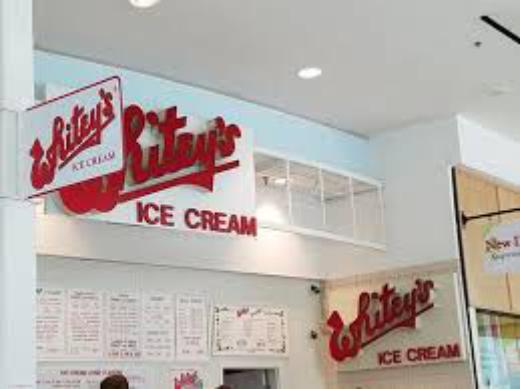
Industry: Food